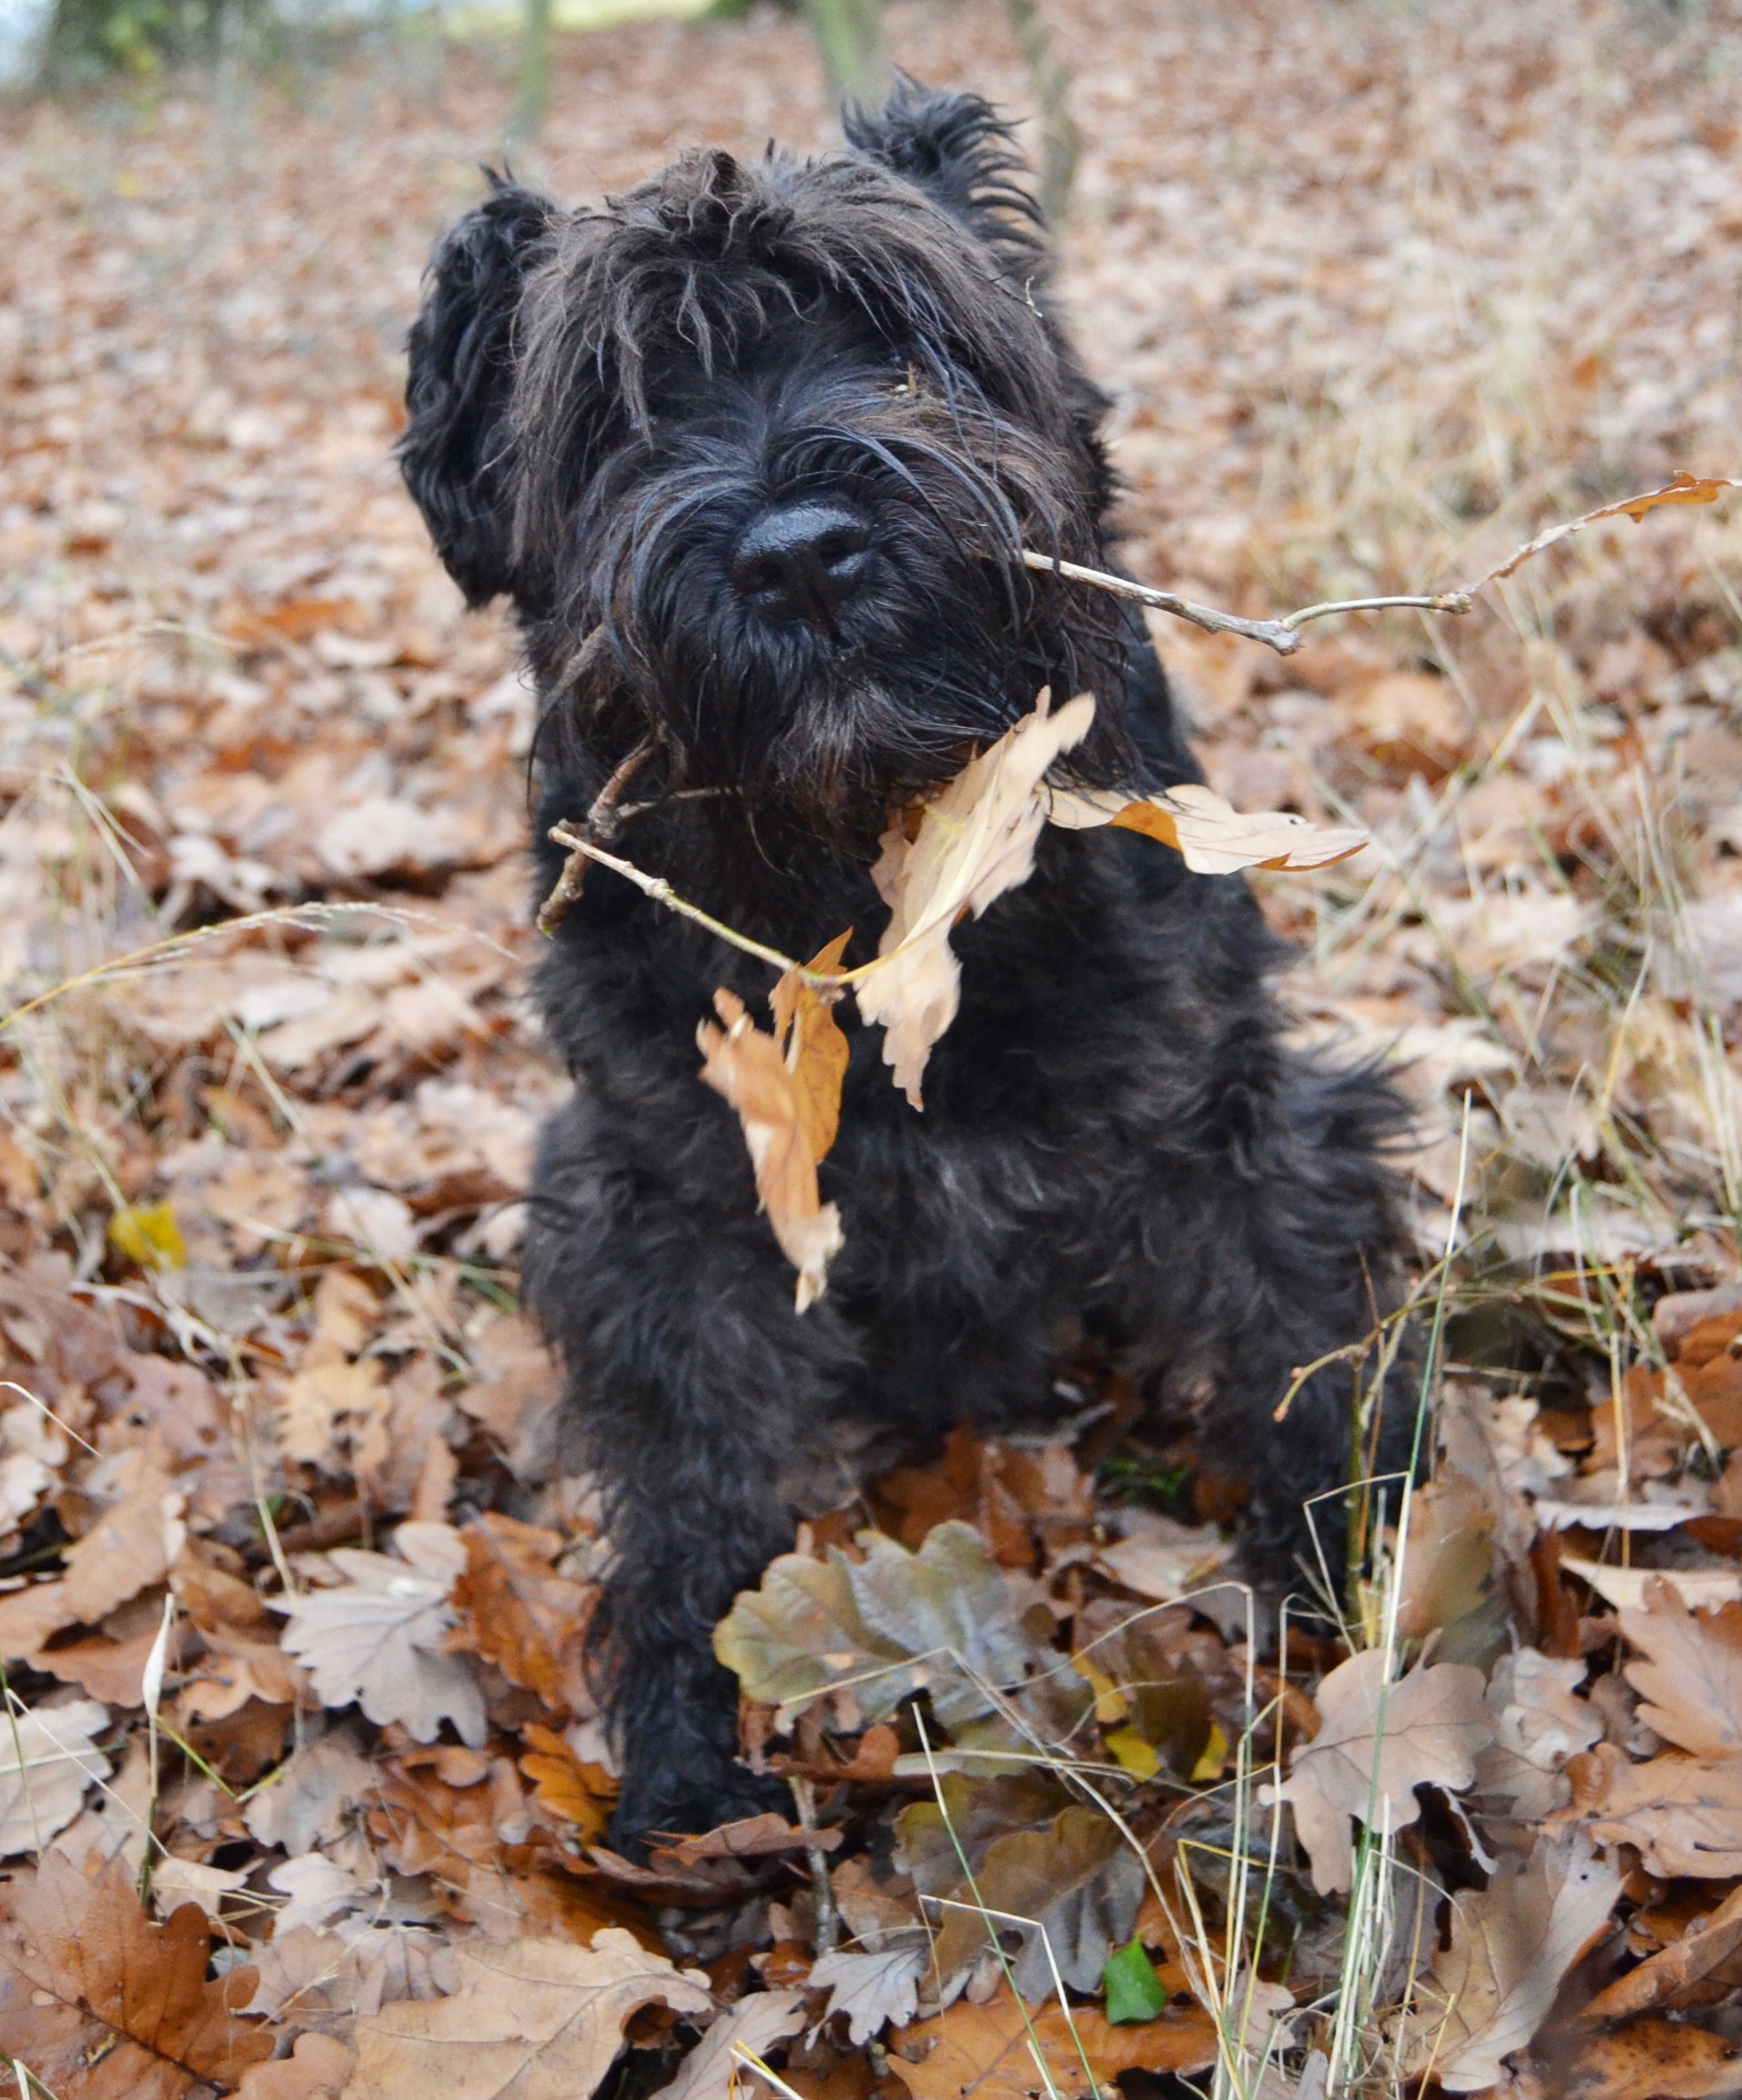
nature, dog, animal, foliage, autumn, mammal, black dog, vertebrate, schnauzer, miniature schnauzer, dog breed, terrier, black schnauzer, dog like mammal